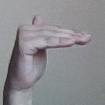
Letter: khaa